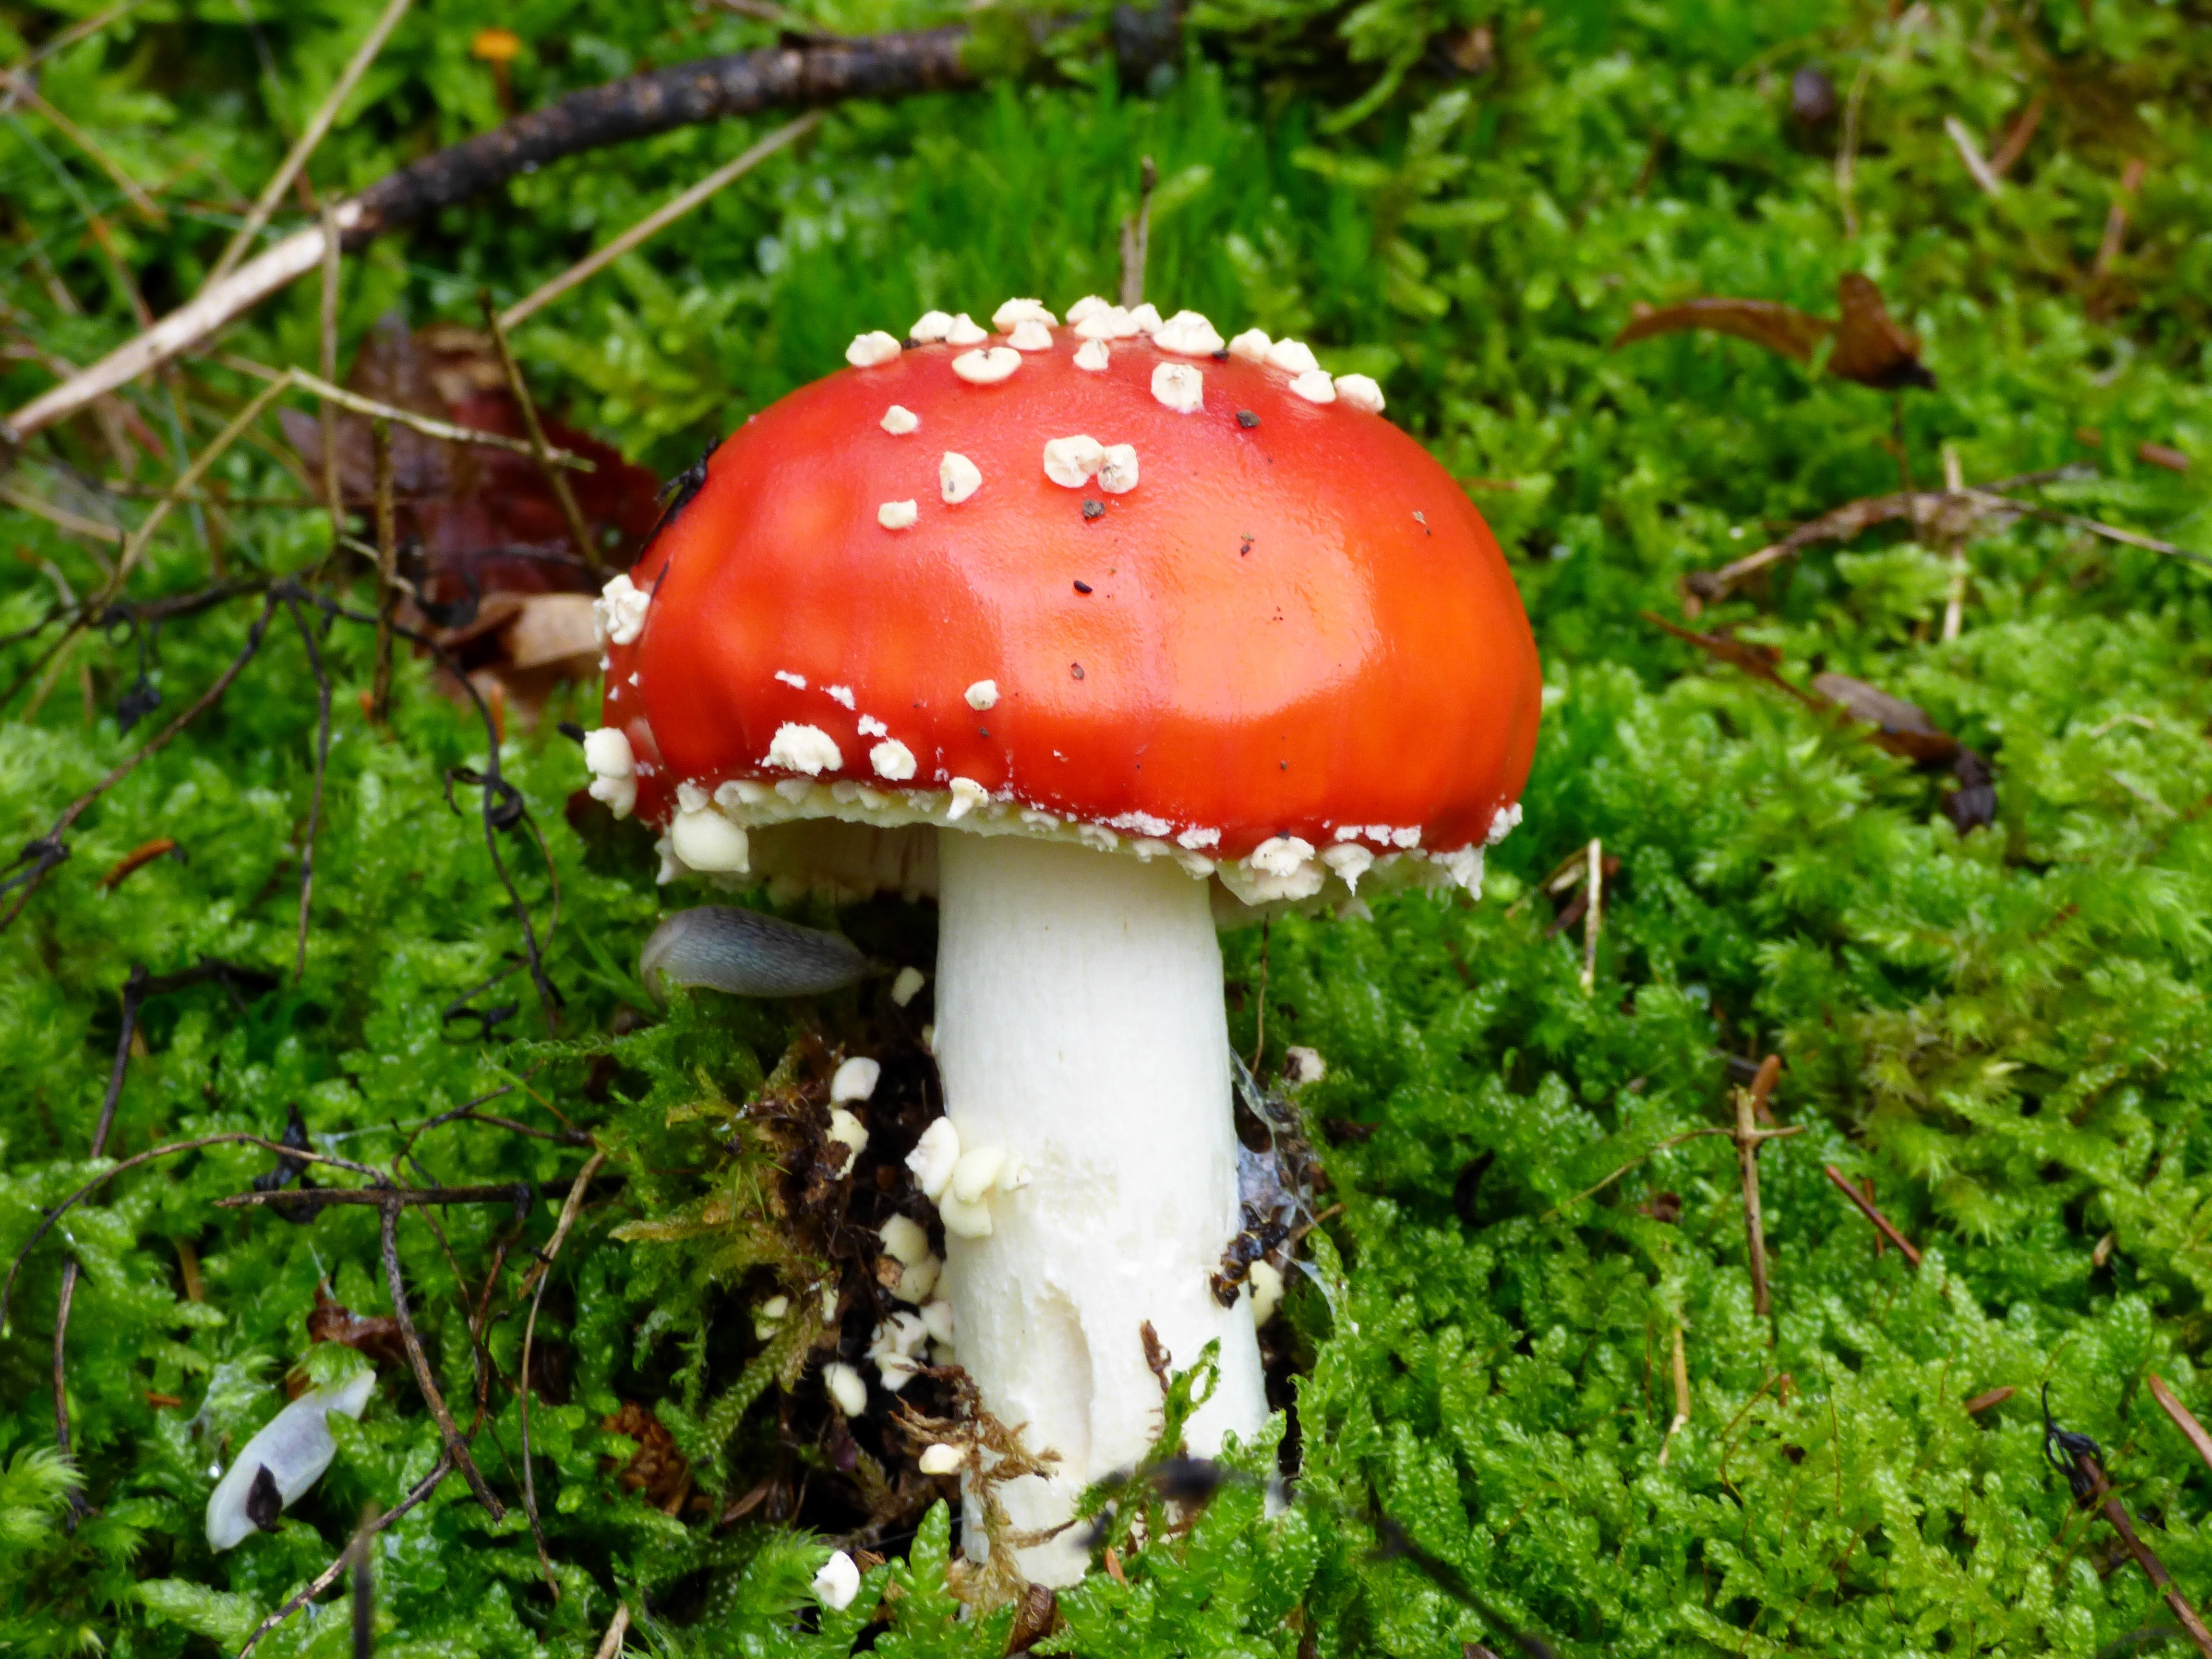
forest, orange, red, autumn, mushroom, fungus, agaric, bolete, agaricus, macro photography, red with white dots, matsutake, edible mushroom, medicinal mushroom, agaricomycetes, agaricaceae, penny bun